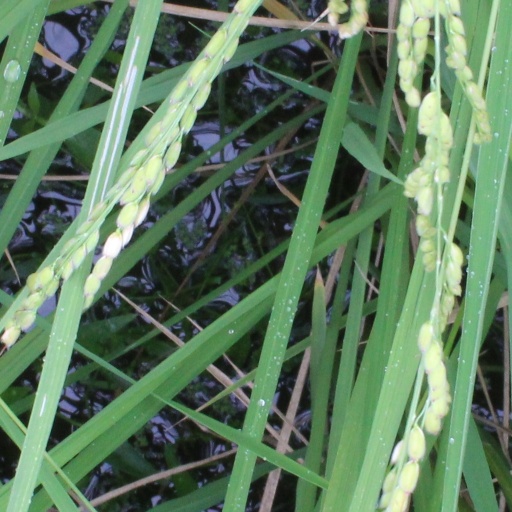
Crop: rice